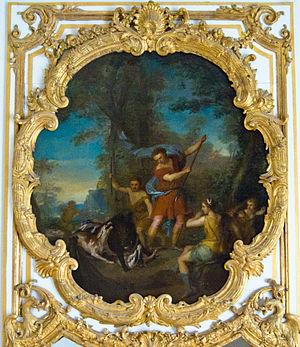
Tableau dans le cabinet des Dépêches au château de Versailles
Le cabinet des Dépêches ou arrière cabinet est une pièce du château de Versailles, en France. Partie du Petit appartement du Roi, situé en arrière du cabinet intérieur du Roi, elle servait de bureau pour l'ouverture des dépêches secrètes sous Louis XV et Louis XVI.